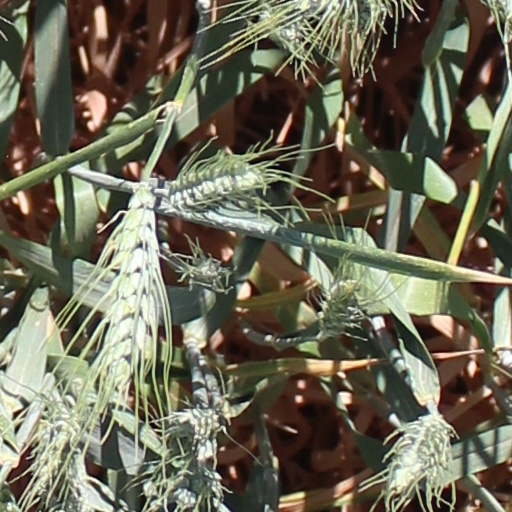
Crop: wheat